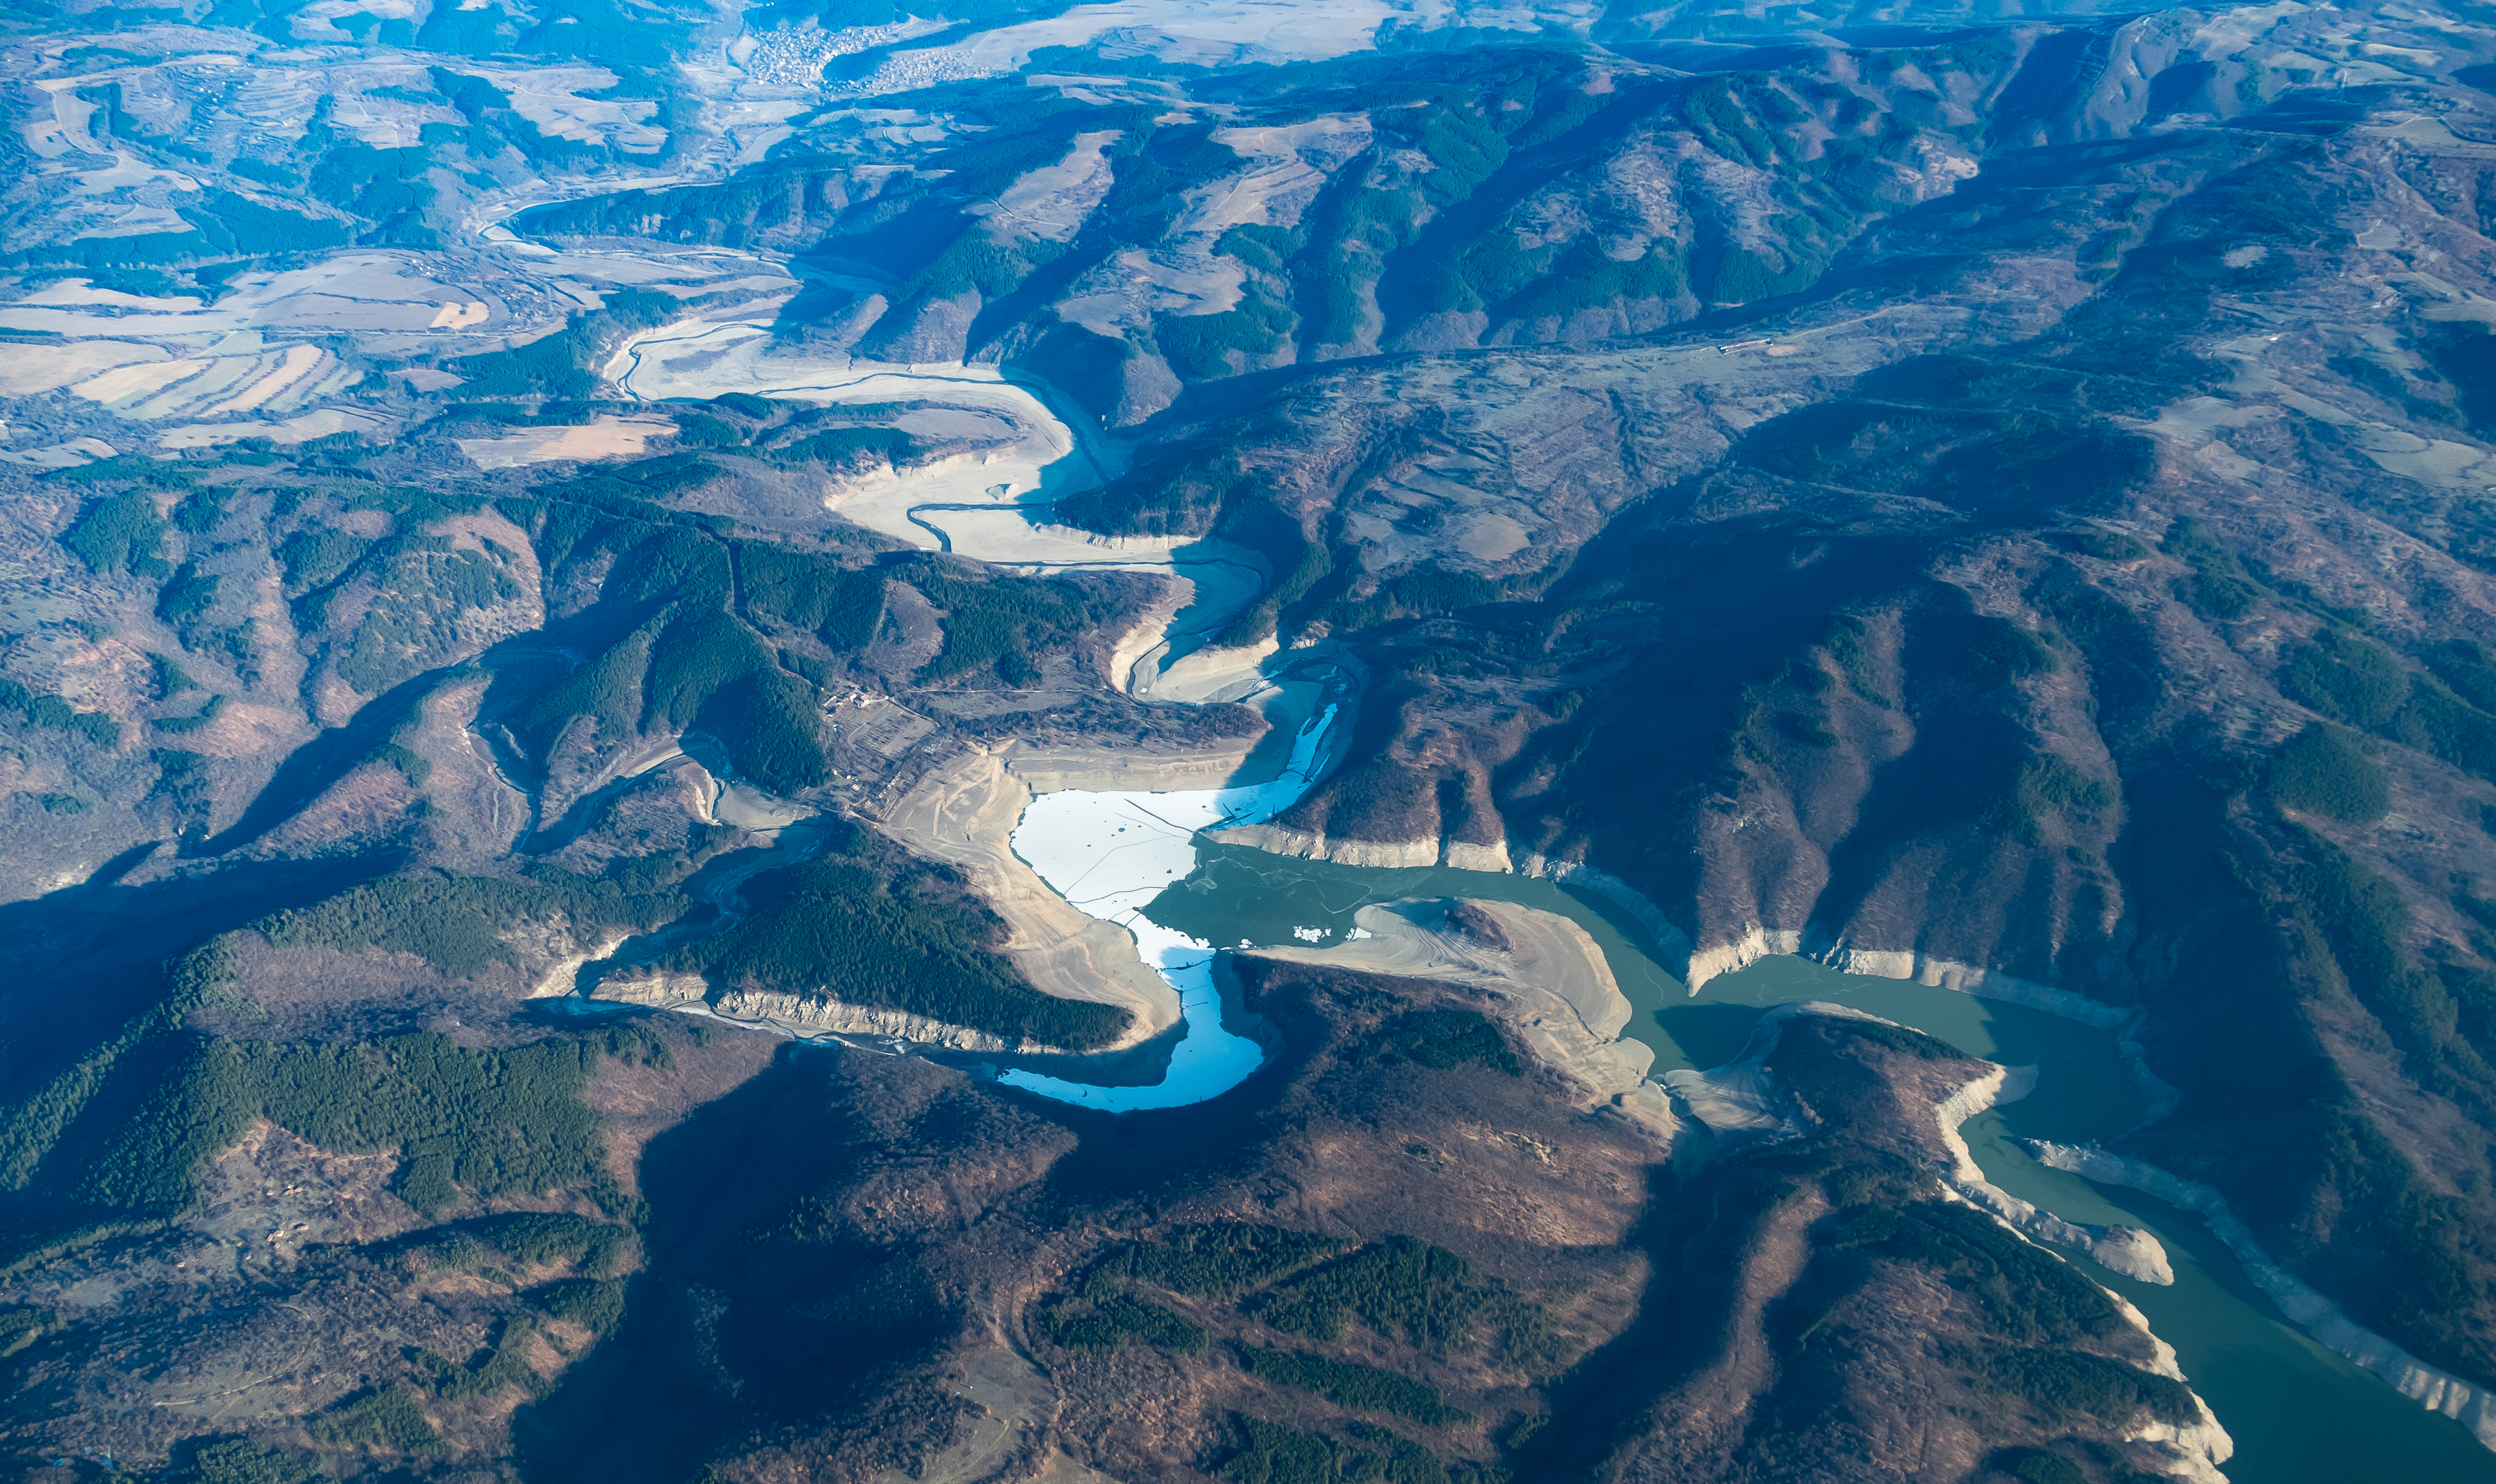
river, mountain, view, aerial photography, earth, natural landscape, bird's eye view, Braided river, sky, water resources, geology, river delta, geological phenomenon, estuary, photography, mountain range, landscape, tributary, world, Continental shelf, air travel, canyon, formation, inlet, channel